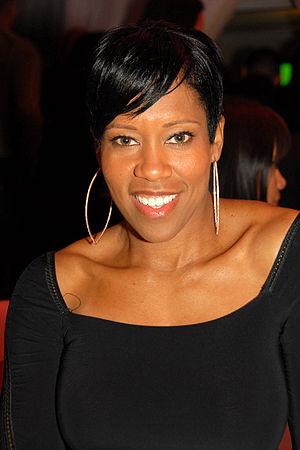
Regina King est une actrice, réalisatrice et productrice américaine née le 15 janvier 1971 à Los Angeles, en Californie.